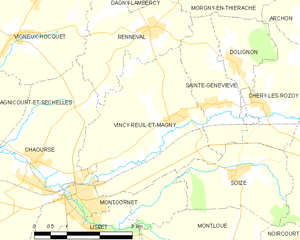
Carte des communes françaises: Vincy-Reuil-et-Magny